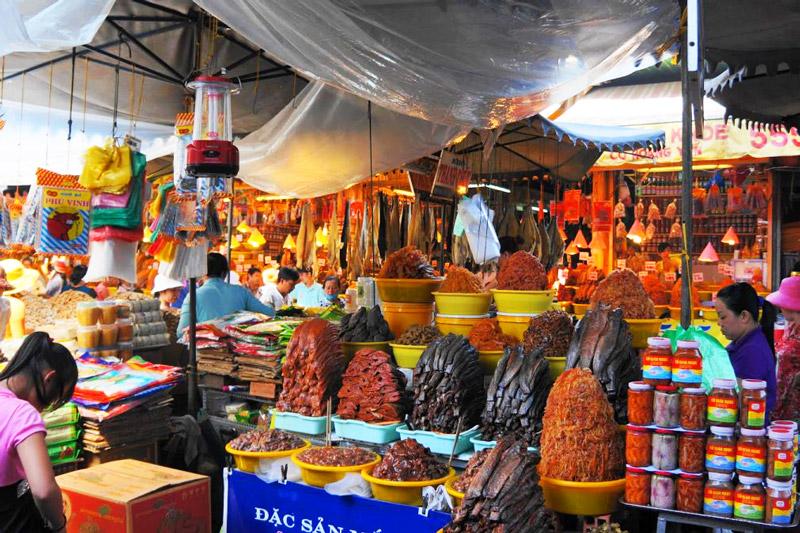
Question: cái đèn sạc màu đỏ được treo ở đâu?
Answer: cái đèn sạc màu đỏ được treo trên cây dù bên trái